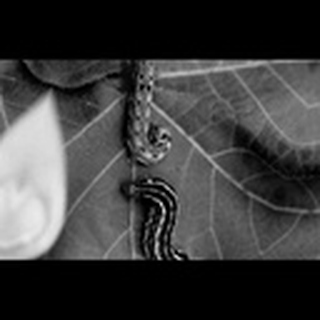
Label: cotton_army_worm